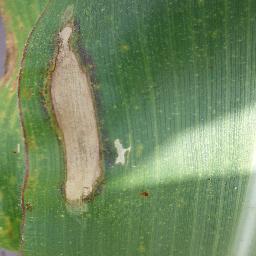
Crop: corn
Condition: (maize)_northern_blight